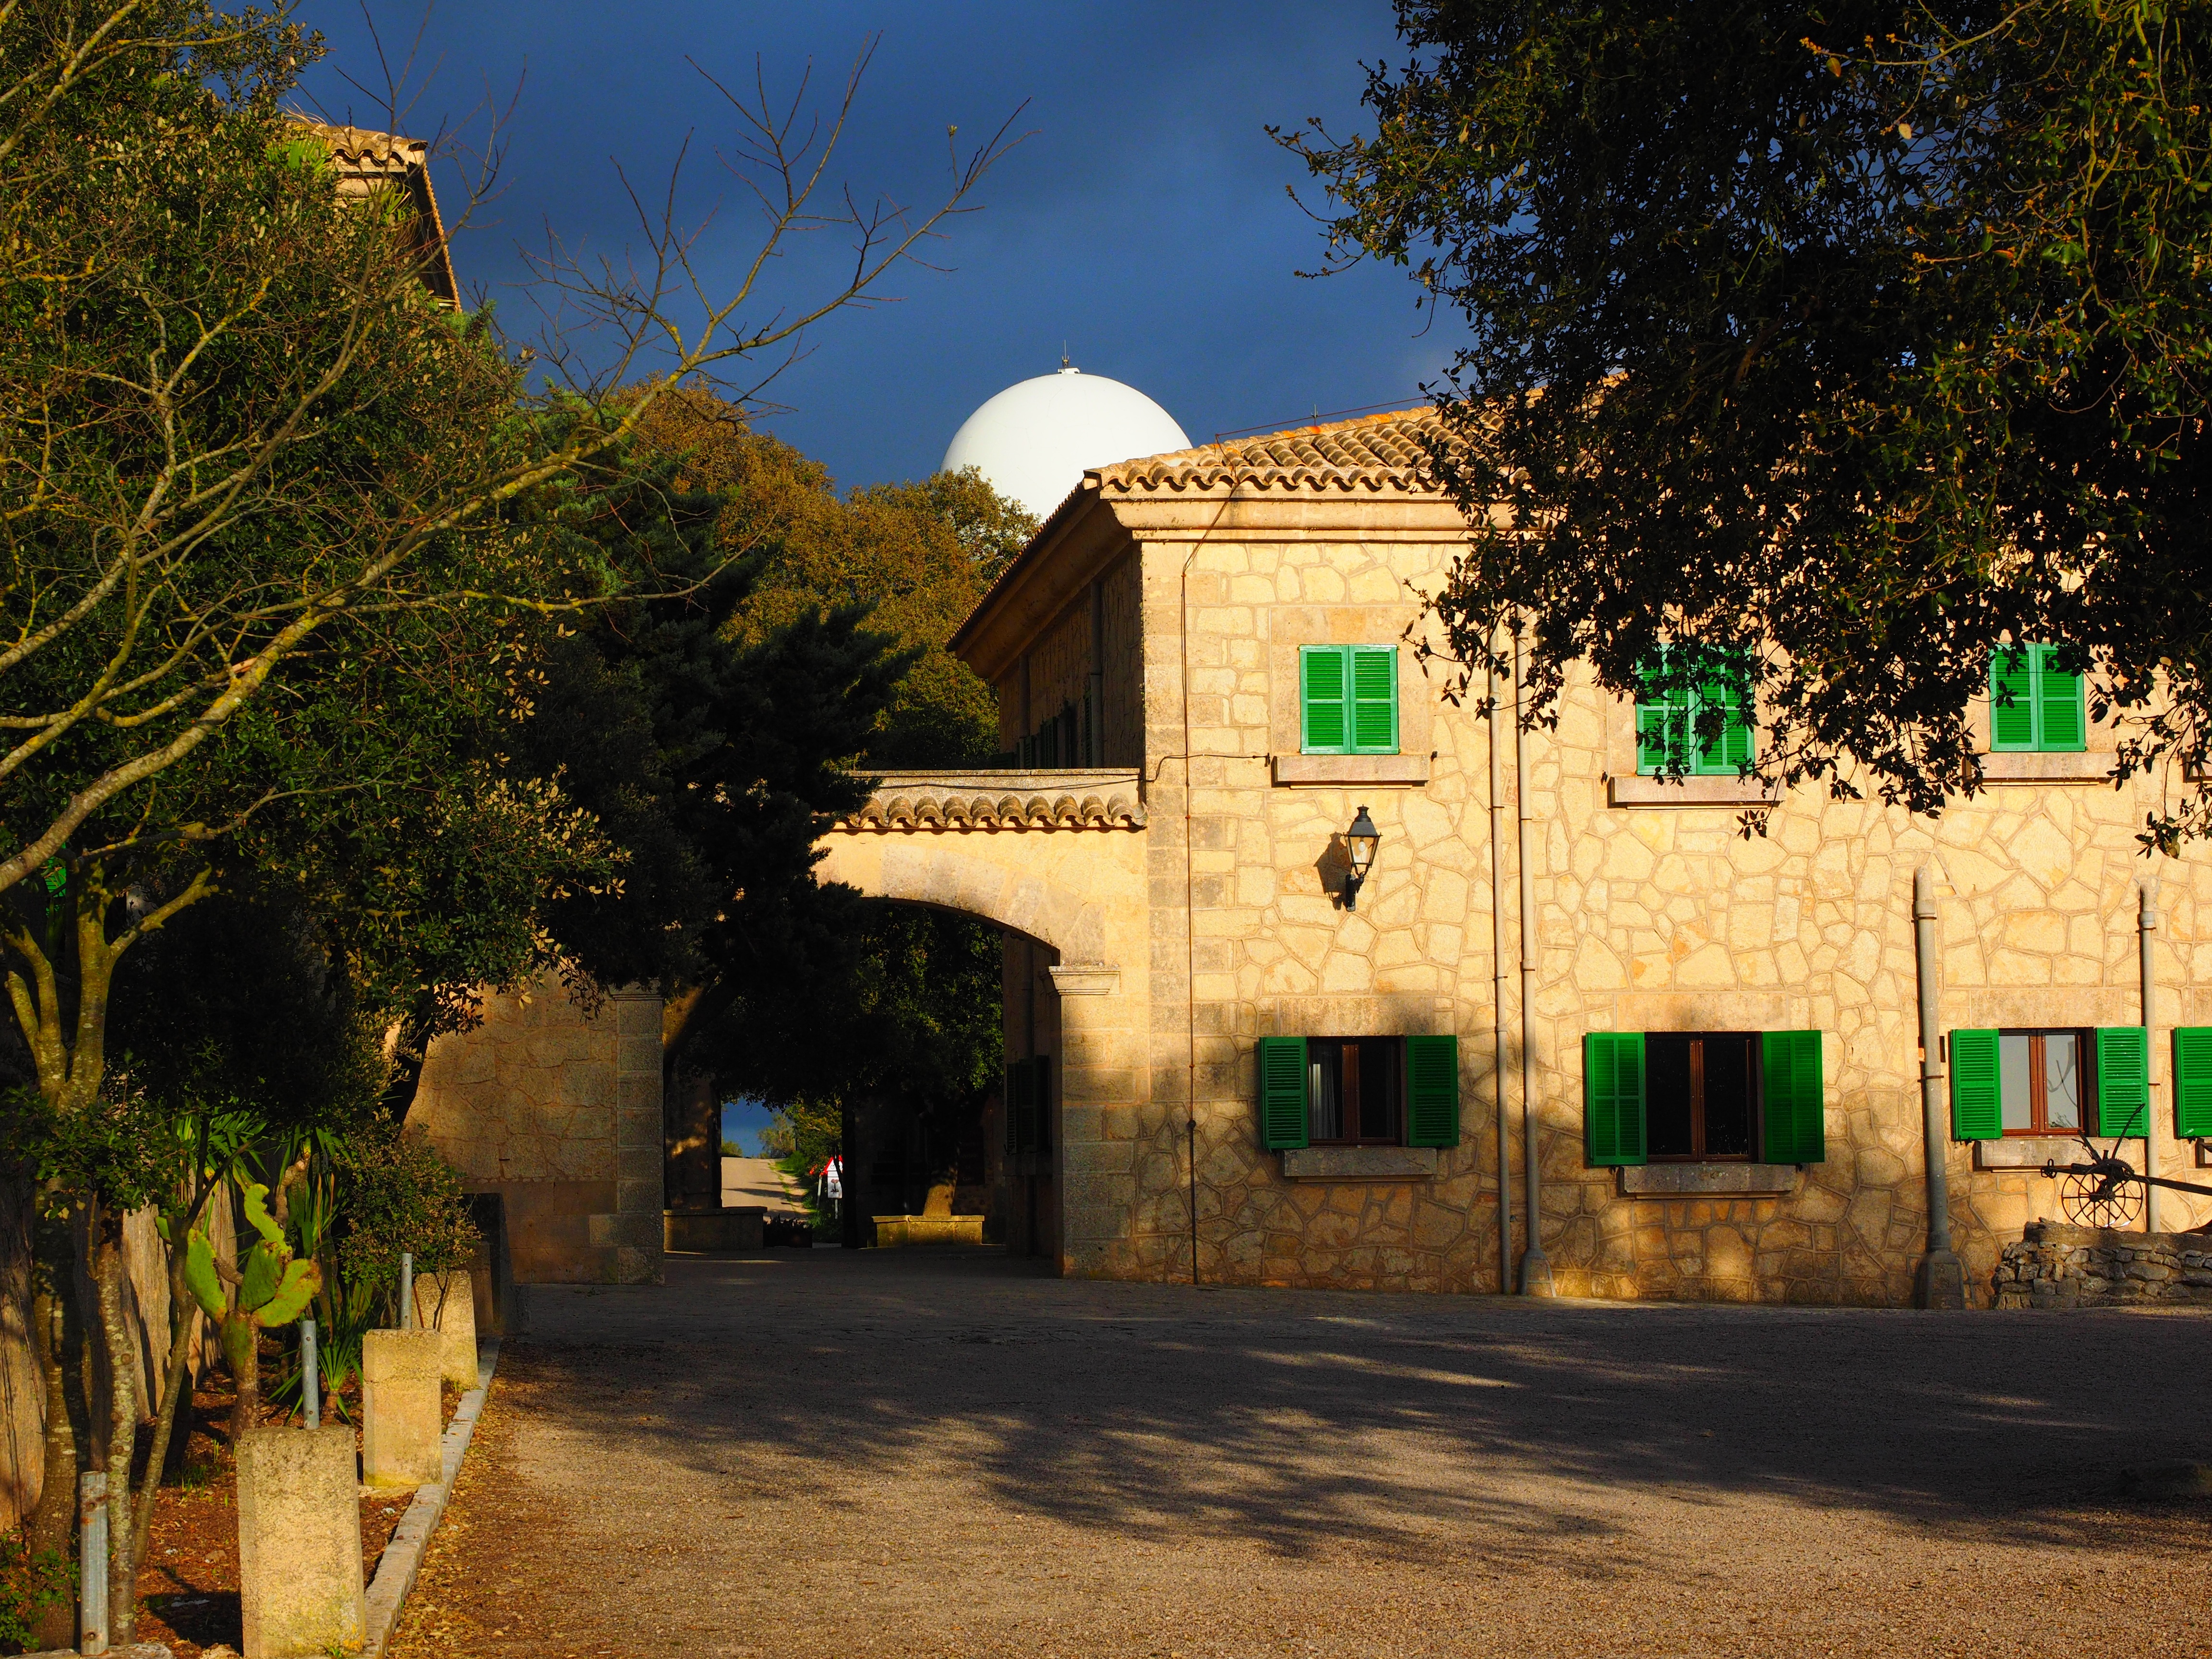
tree, architecture, house, town, building, home, village, courtyard, monastery, mallorca, estate, cura, neighbourhood, rural area, place of pilgrimage, spherical shape, residential area, puig de randa, balearic islands spain, monastery cura, algaida, santuari de nostra senyora de cura, franciscan monastery, radar equipment